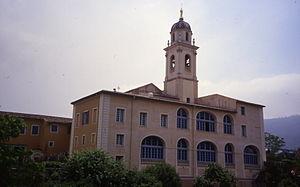
Vue de Notre Dame de Laghet (La Trinité, Alpes Maritimes, France)
La Trinité est une commune française située dans le département des Alpes-Maritimes en région Provence-Alpes-Côte d'Azur. Elle a aussi été appelée La Trinité-Victor en l'honneur de Victor-Emmanuel Iᵉʳ. Ses habitants sont appelés les Trinitaires. Jusqu'en 1860, le nom officiel en italien était Trinità Vittorio.
L'Église catholique romaine en principauté de Monaco fait partie de l'Église catholique, sous la direction spirituelle du pape à Rome. Tout en ayant des liens forts avec l'Église catholique en France et l'Église catholique en Italie, le pays ne forme qu'un seul diocèse, l'archidiocèse de Monaco, qui n'est membre d'aucune conférence nationale.
Laghet est un hameau dépendant de la commune de La Trinité, département des Alpes-Maritimes, dans la région Provence-Alpes-Côte d'Azur. Dès le XVIIᵉ siècle, la commune possède une chapelle dédiée à la Vierge Marie qui se manifeste par des guérisons miraculeuses ; le sanctuaire Notre-Dame de Laghet est aujourd'hui l'un des plus fréquentés en France par des pèlerins venus de tous les pays.